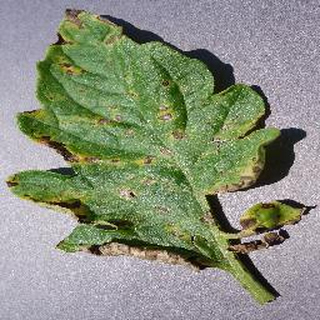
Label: tomato_septoria_leaf_spot